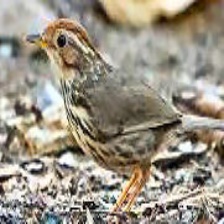
Species: ABBOTTS BABBLER
Scientific name: MALACOCINCLA ABBOTTI